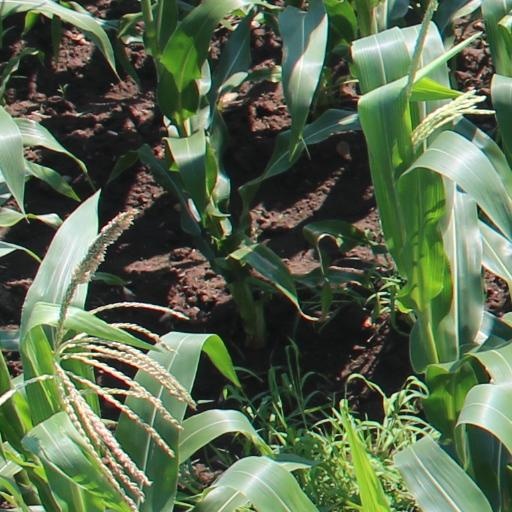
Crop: maize; corn